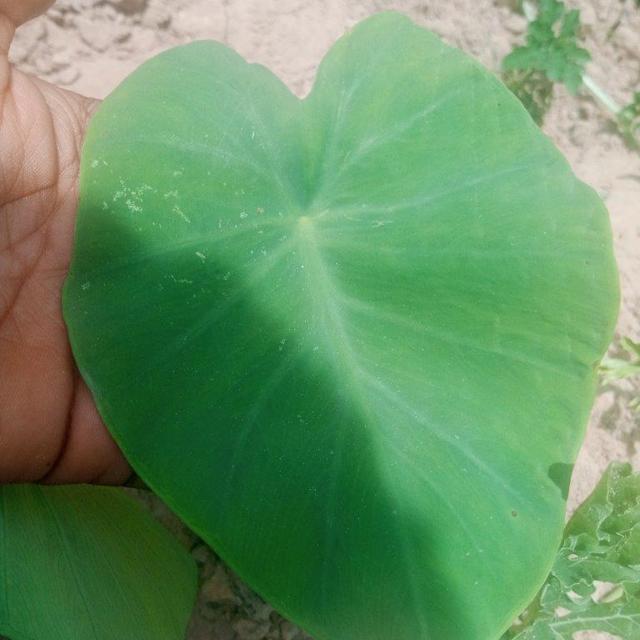
Label: Healthy